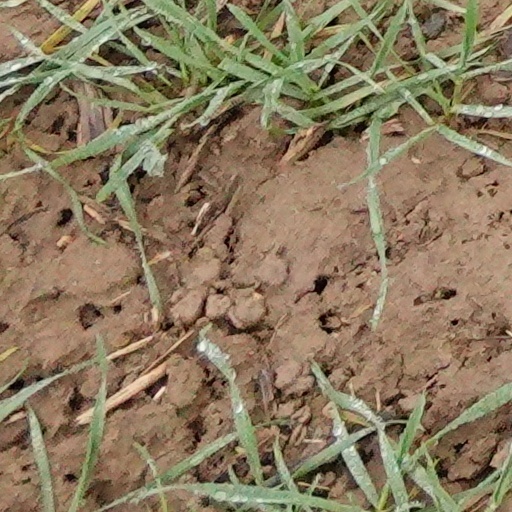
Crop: wheat